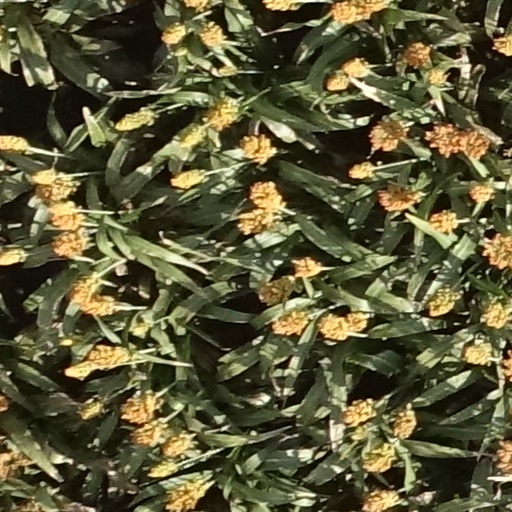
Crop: sorghum